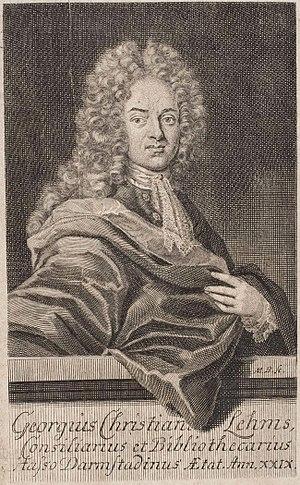
Georg Christian Lehms est un poète allemand, aussi connu sous le pseudonyme Pallidor. Il est né à Liegnitz en 1684, mort le 15 mai 1717 à Darmstadt